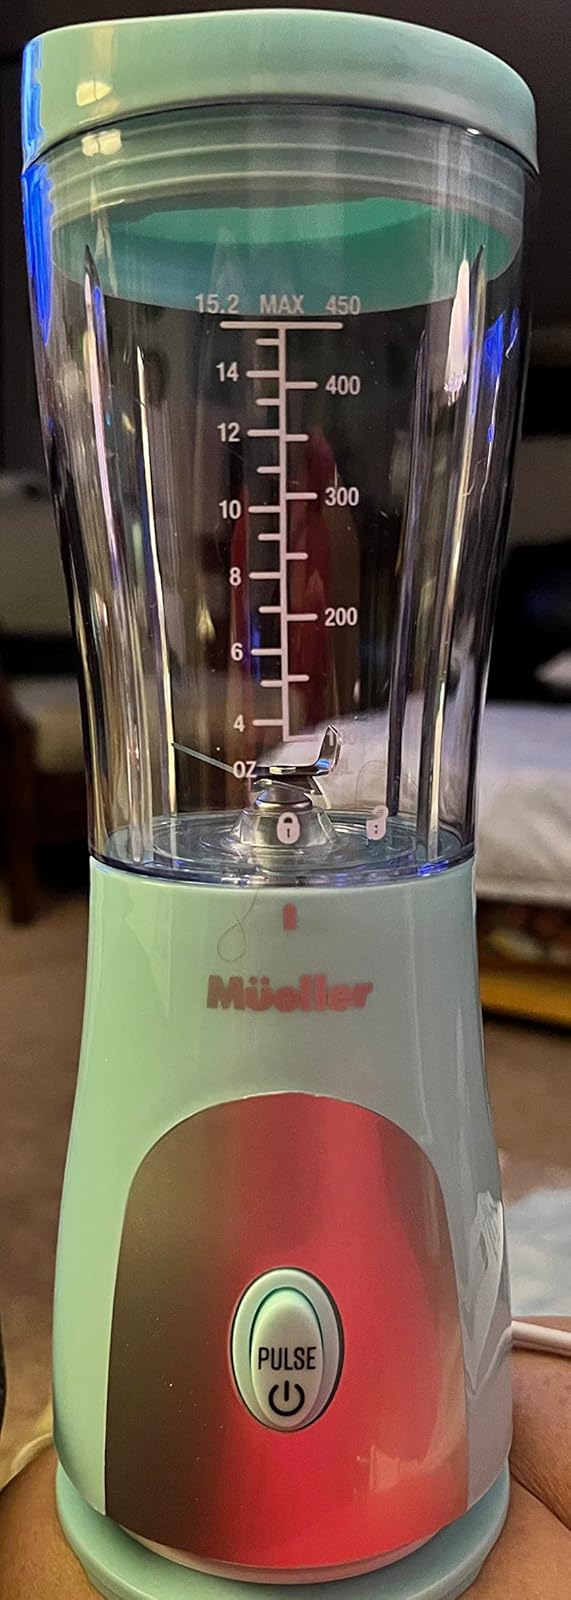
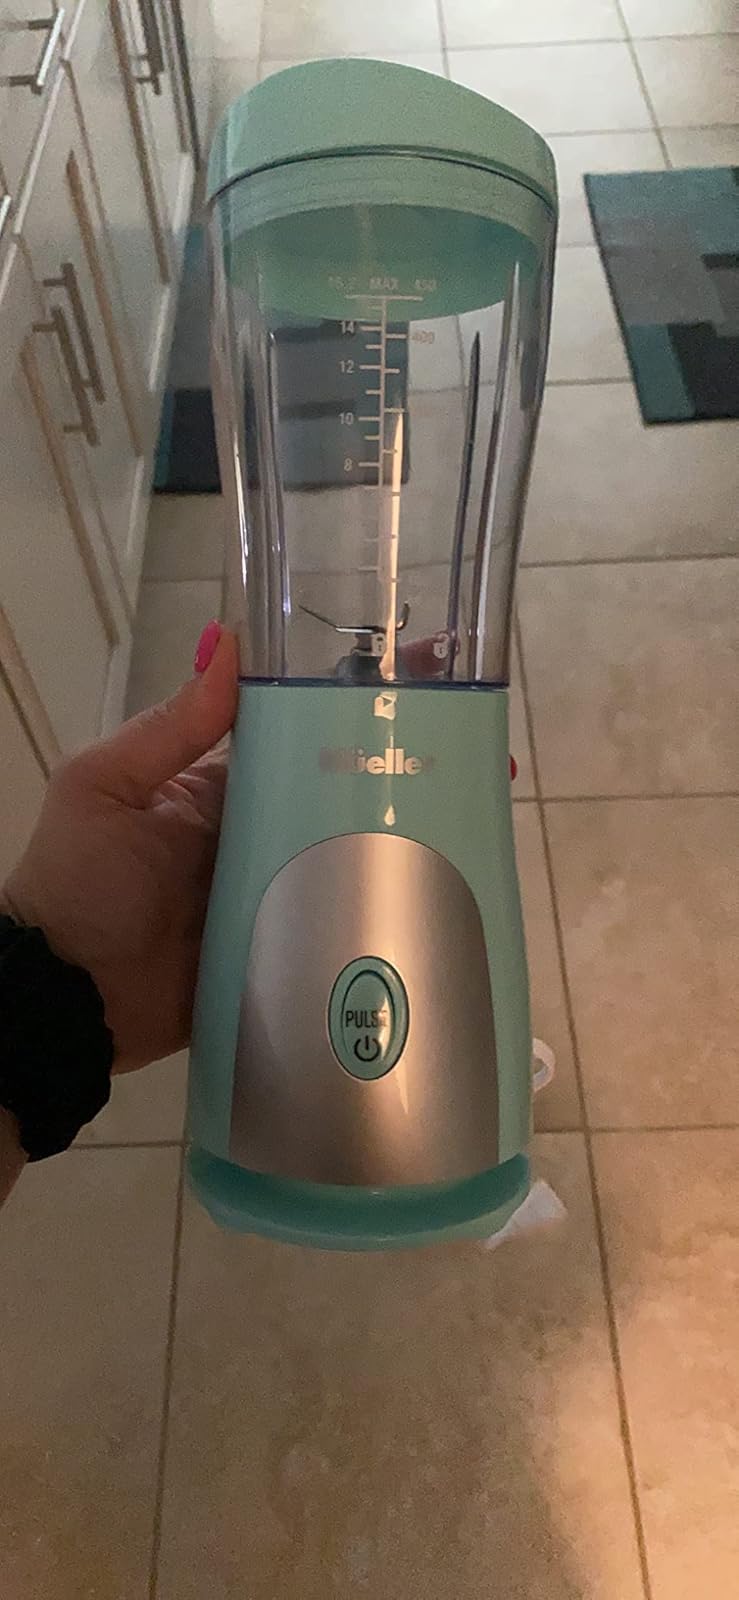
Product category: items_blender
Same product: yes